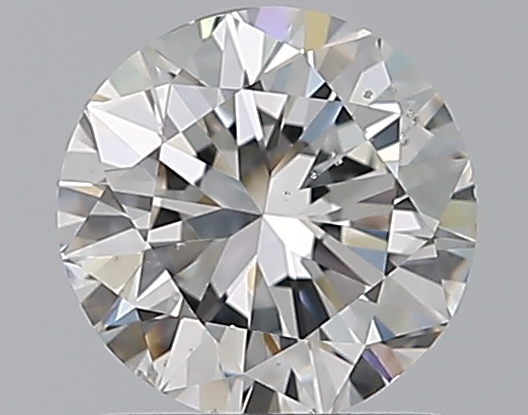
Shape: round
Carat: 1
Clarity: SI1
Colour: G
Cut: VG
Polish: EX
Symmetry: VG
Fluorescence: N
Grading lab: GIA
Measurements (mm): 6.32 x 6.39 x 3.97